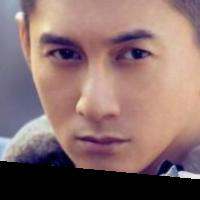
Age group: age 21-30